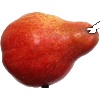
Label: Pear Red 1